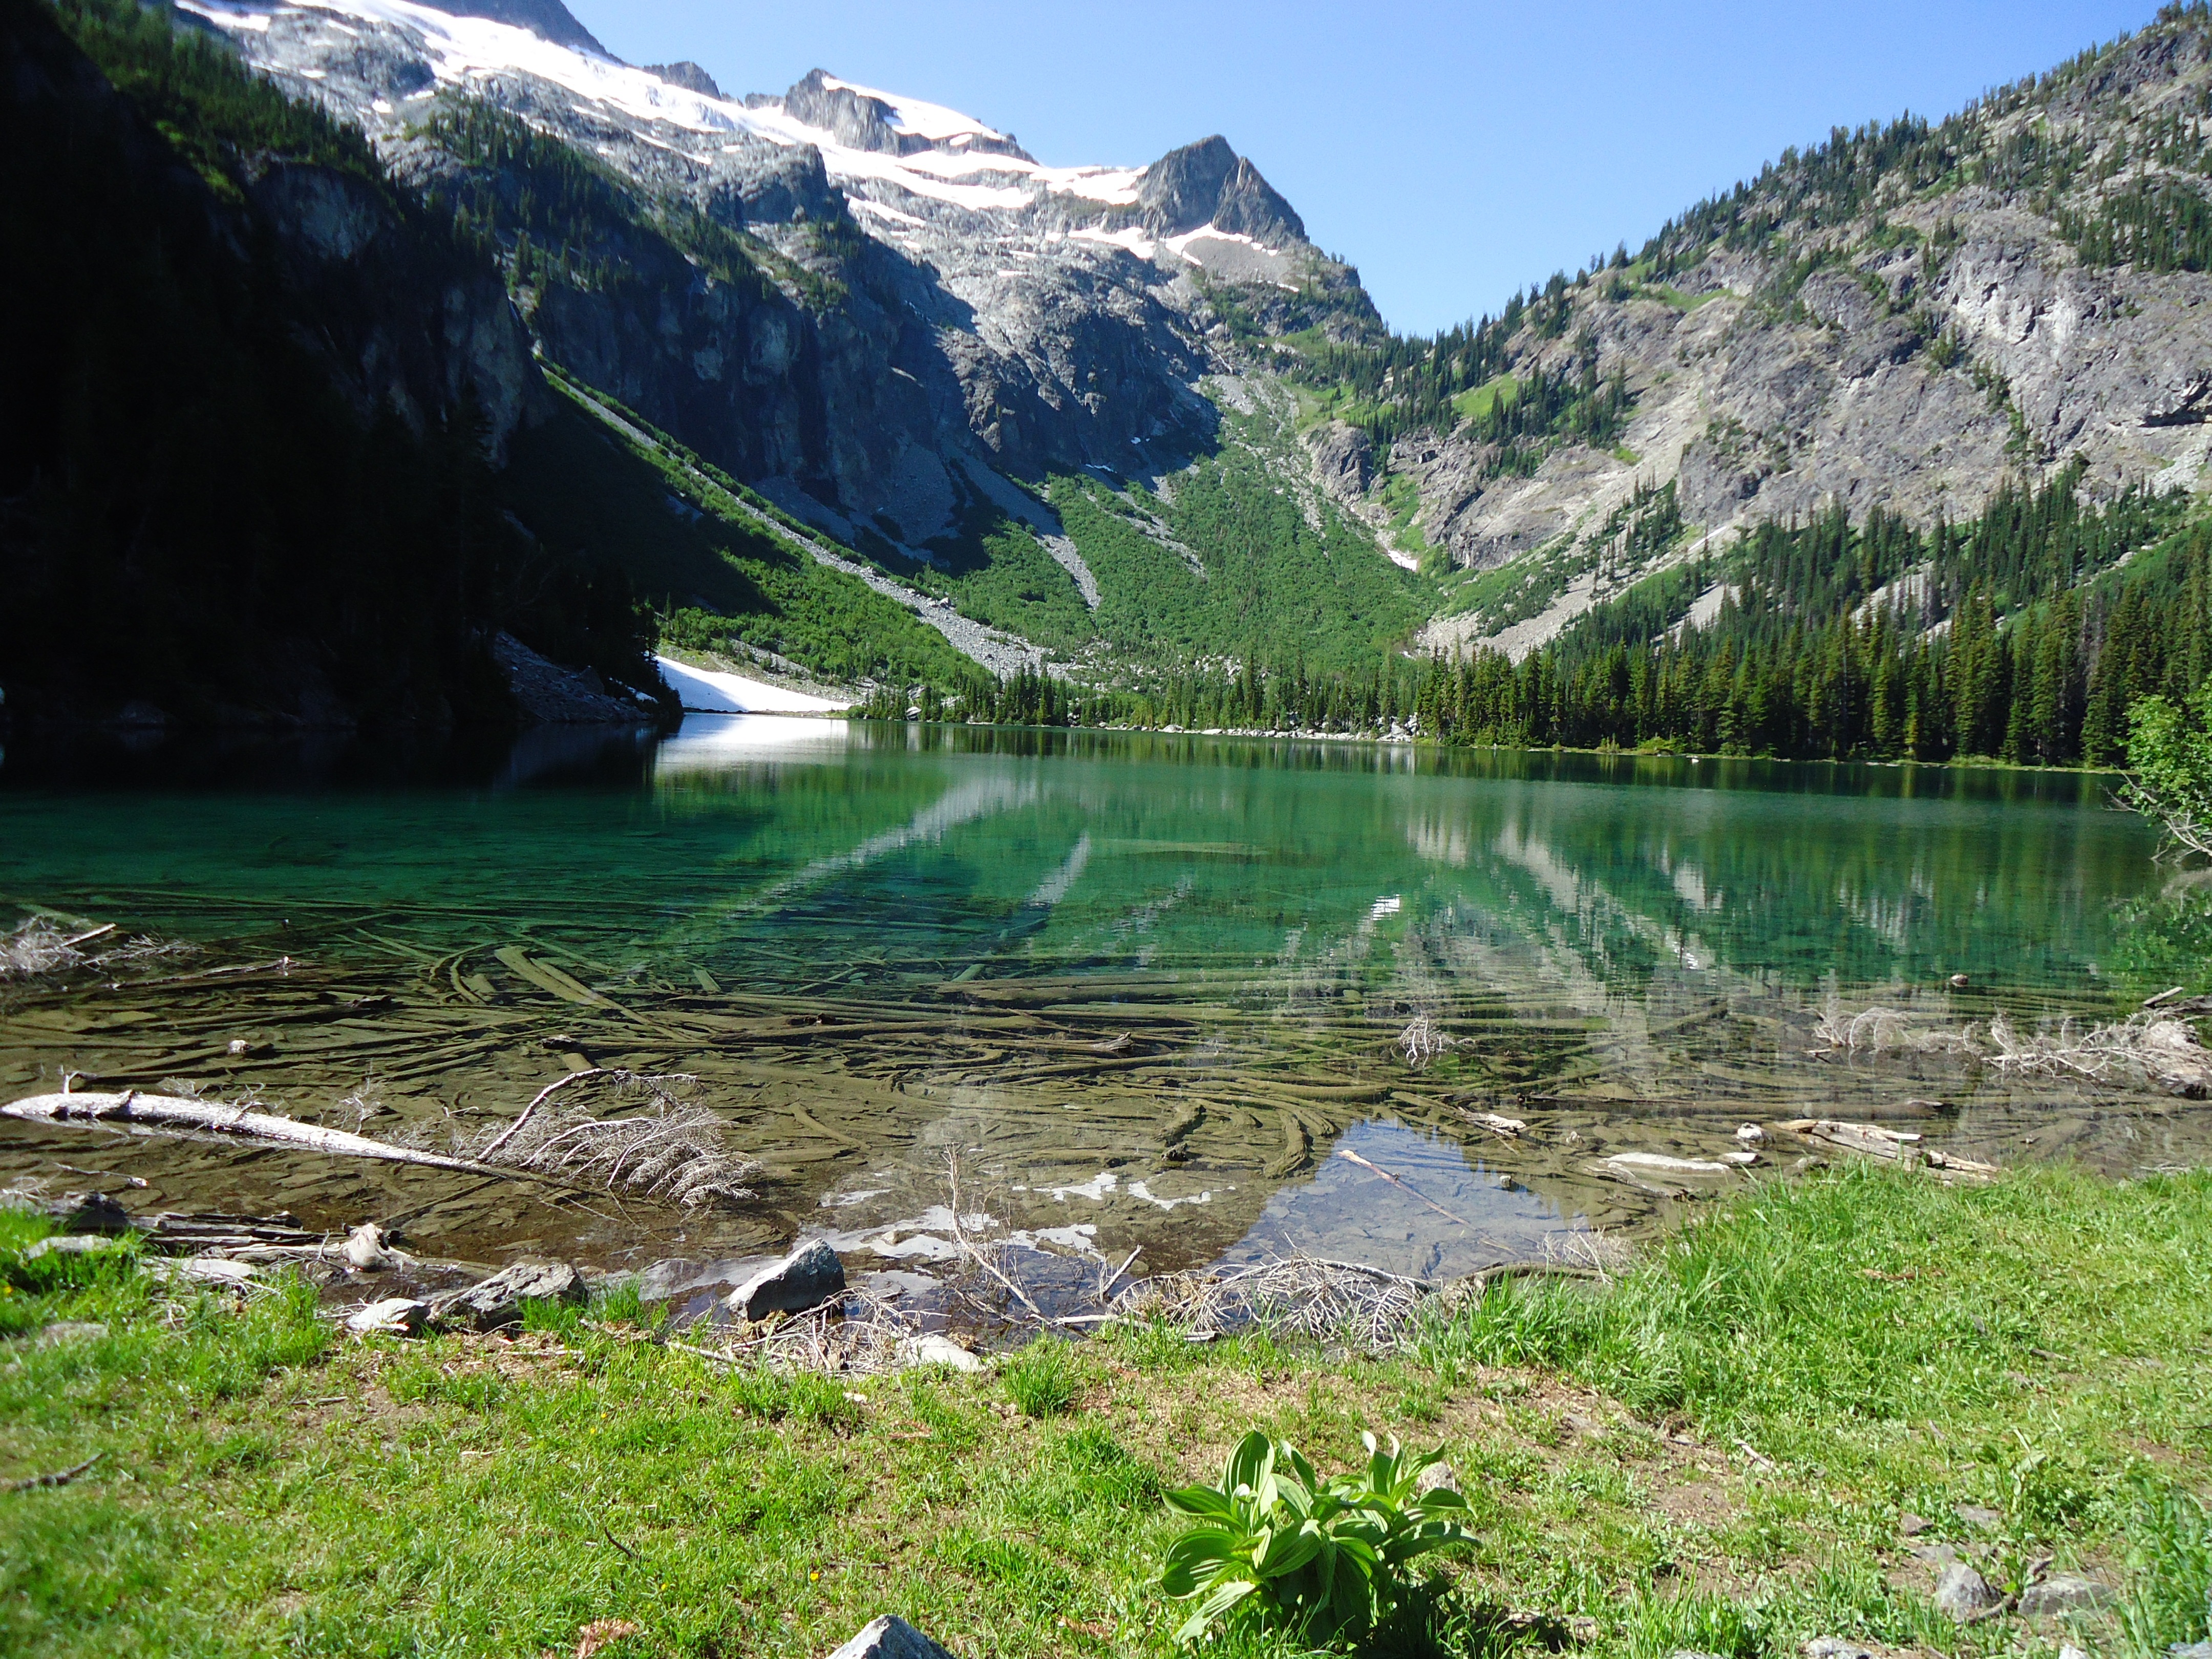
water, wilderness, mountain, lake, river, valley, mountain range, glacier, alpine, fjord, reservoir, highland, washington, northwest, alps, plateau, pacific, loch, moraine, washington state, landform, tarn, mountain pass, mountainous landforms, glacial landform, holden lake